Play of the Month

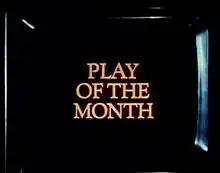
Opening title, 1975

Play of the Month is a BBC television anthology series, which ran from 1965 to 1983 featuring productions of classic and contemporary stage plays (or adaptations) which were usually broadcast on BBC1. Each production featured a different work, often using prominent British stage actors in the leading roles. The series was transmitted regularly from October 1965 to May 1979, before returning for the summer seasons of 1982 and 1983. The producer most associated with the "Play of the Month" series was Cedric Messina. Thirteen productions were also shown previously or subsequently on BBC2 in the period 1971-73 under "Stage 2". Productions were broadcast in colour from November 1969.